Trekka

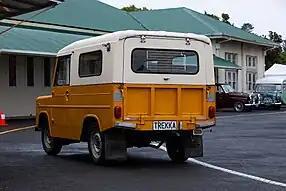
Rear view of a Trekka with the van-style body.

The Trekka was launched on 2 December 1966 as an agricultural vehicle although it eventually became popular with both rural buyers and urban tradesmen. The first Trekkas were sold in New Zealand in 1967, by which time Motor Lines had become Motor Holdings. The first model sold was the "2-10", which cost less than a Morris 1100 at just £899. The 2-10s were all painted green with canvas tops and were offered with a tow bar as the only option.